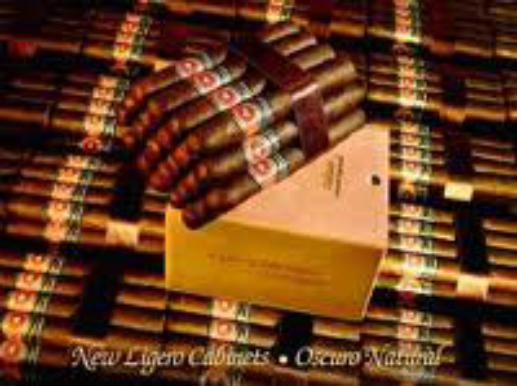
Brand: La Flor Dominicana
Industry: Necessities